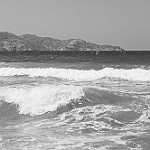
Label: B & W